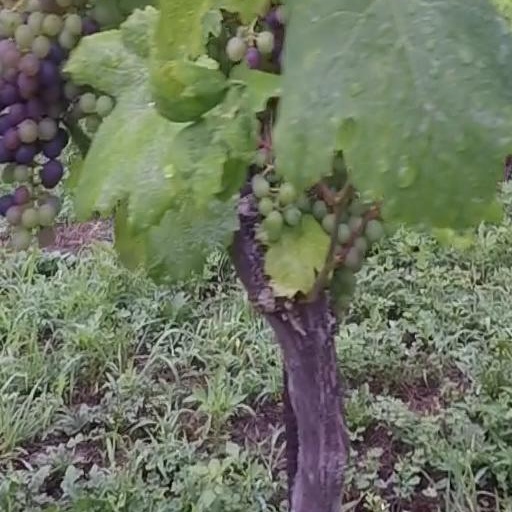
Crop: grape